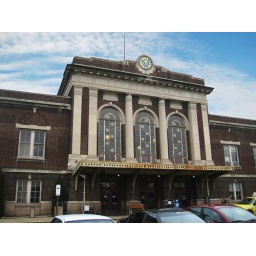
Pennsylvania Station Facade in Lancaster PA with clock transportation architecture railroad train bus profile Amtrak